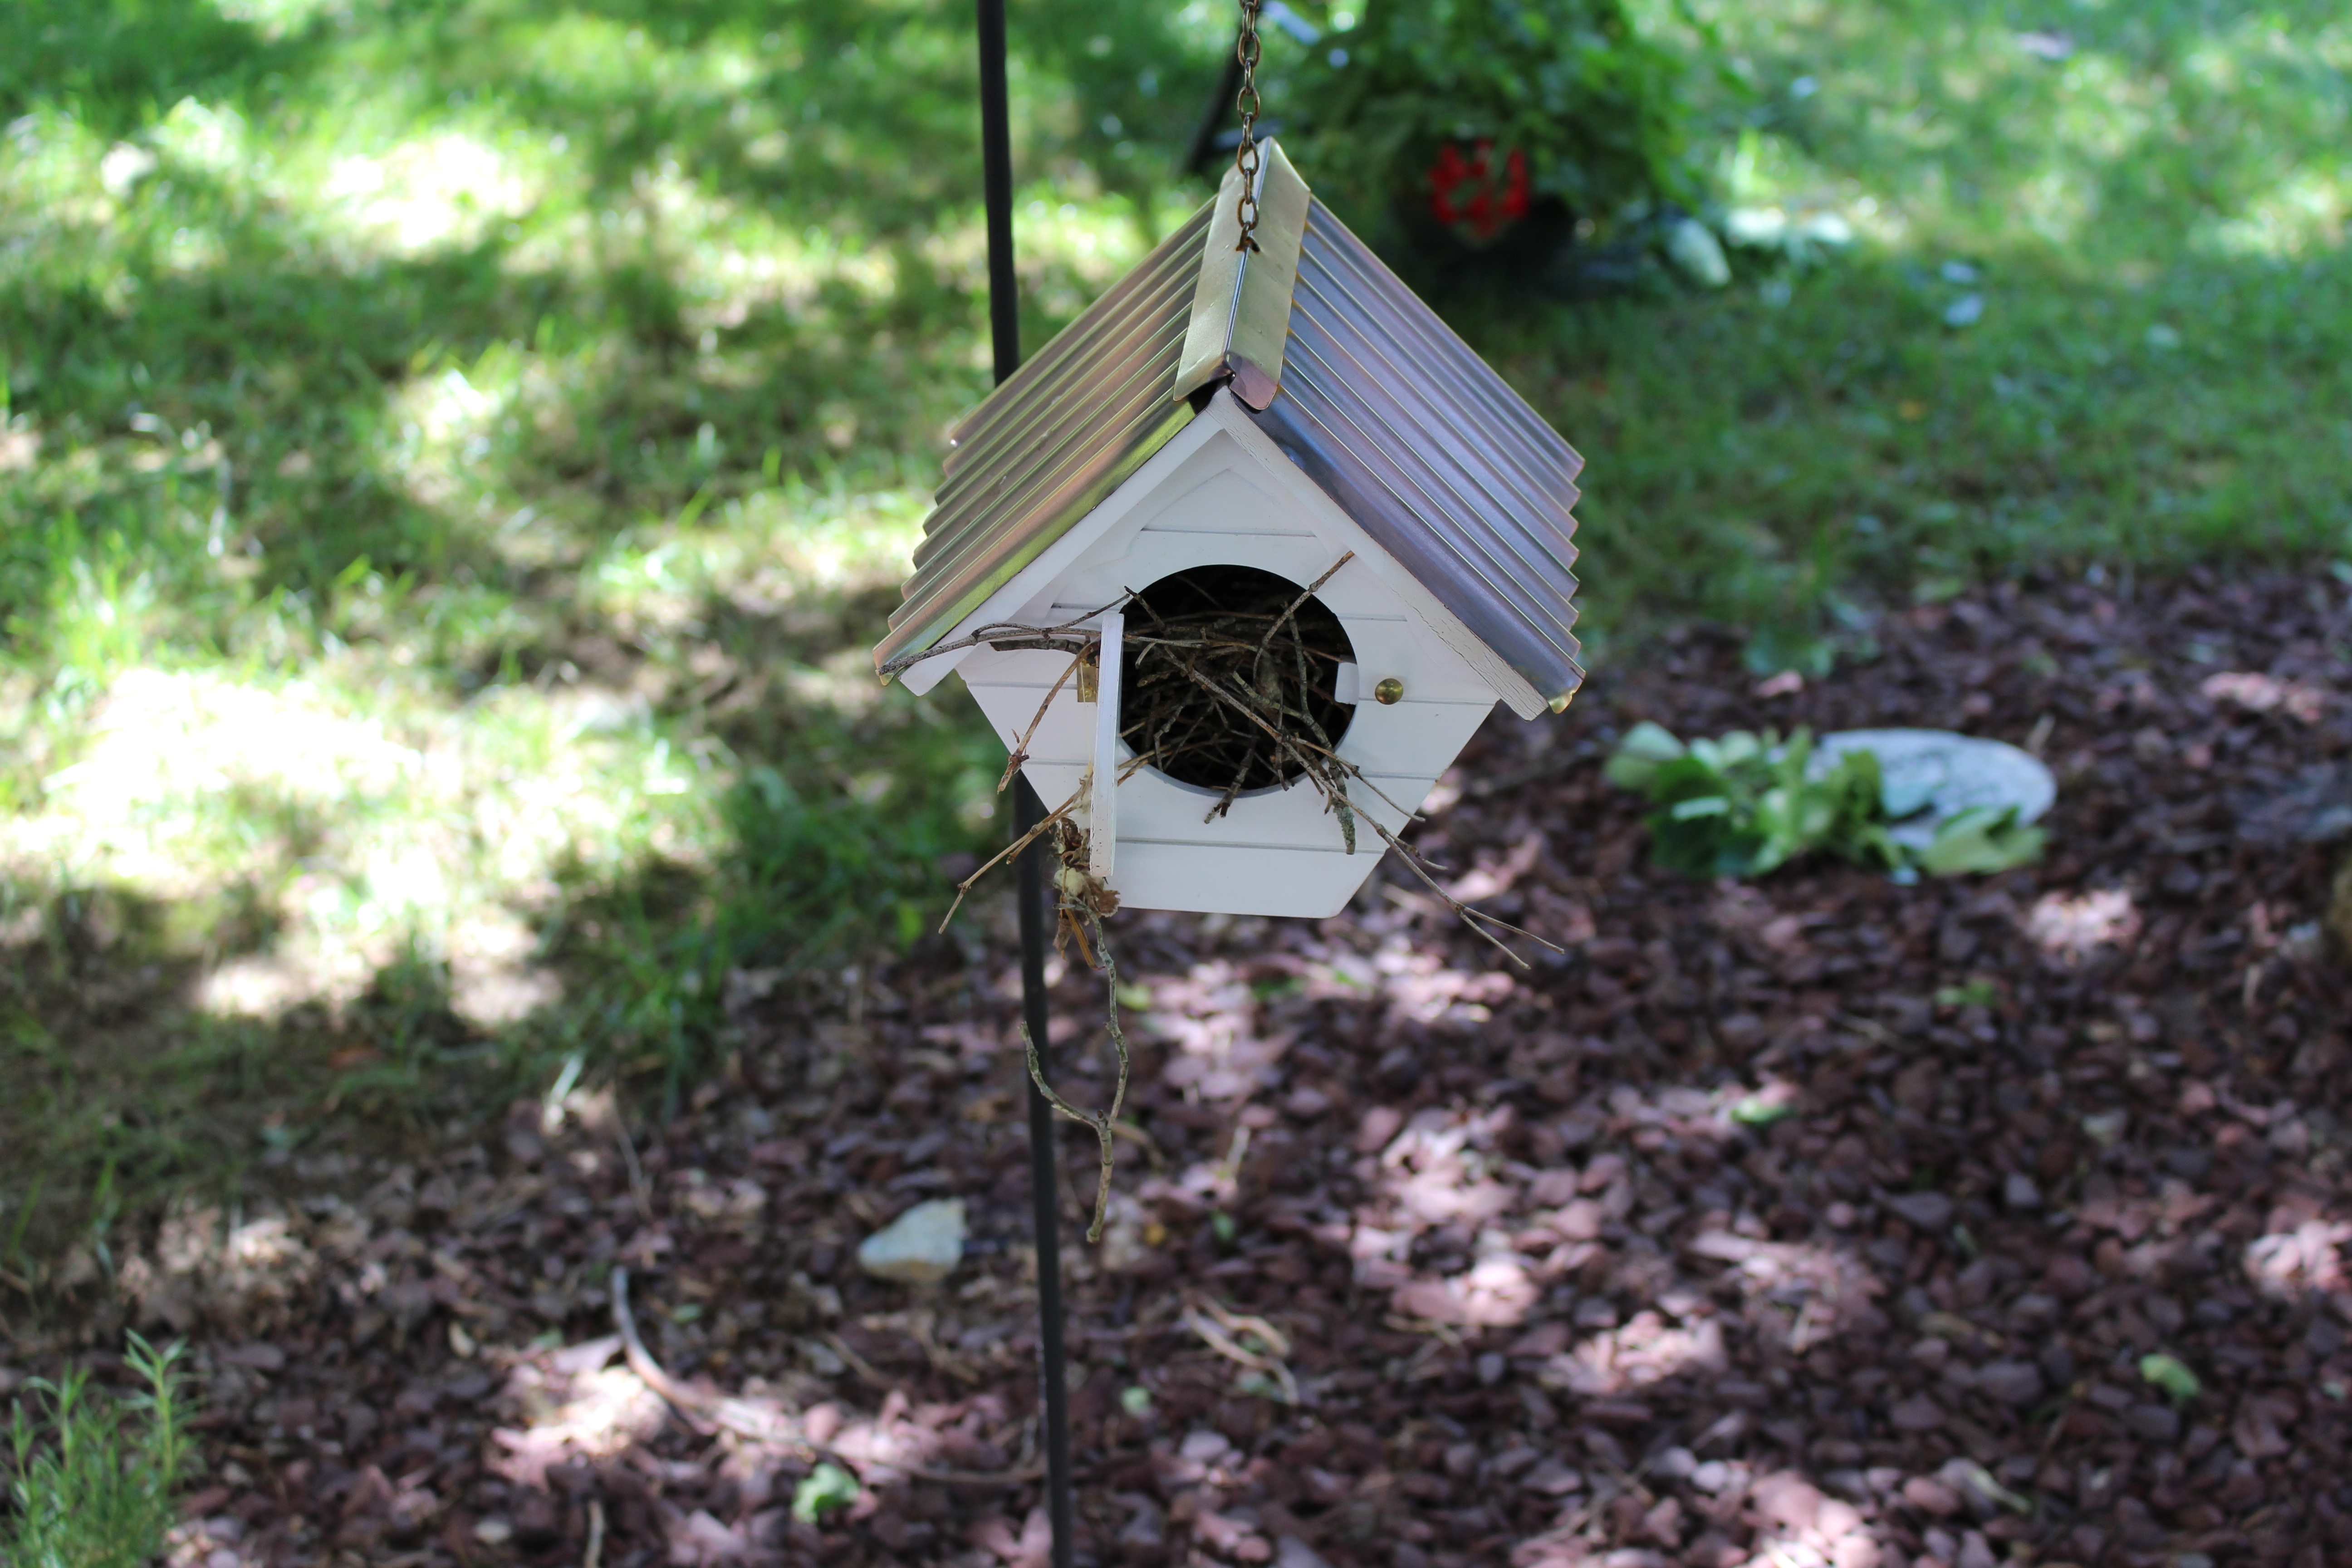
insect, backyard, garden, invertebrate, woodland, yard, birdhouse, bird house